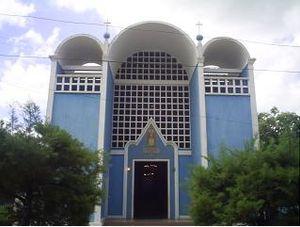
Petit est l'une des 25 municipalités de l'État de Falcón au Venezuela. Son chef-lieu est Cabure. En 2011, la population s'élève à 13 725 habitants.